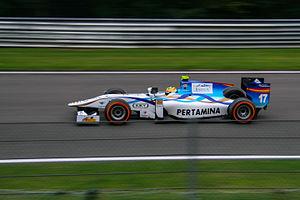
Rio Haryanto, né le 22 janvier 1993 à Surakarta, est un pilote automobile indonésien. En 2016, il devient le premier pilote indonésien engagé en Formule 1.